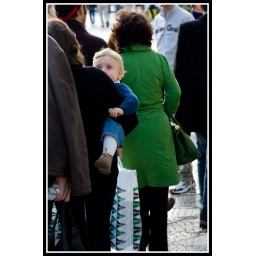
peek in the sky with big blue eyes